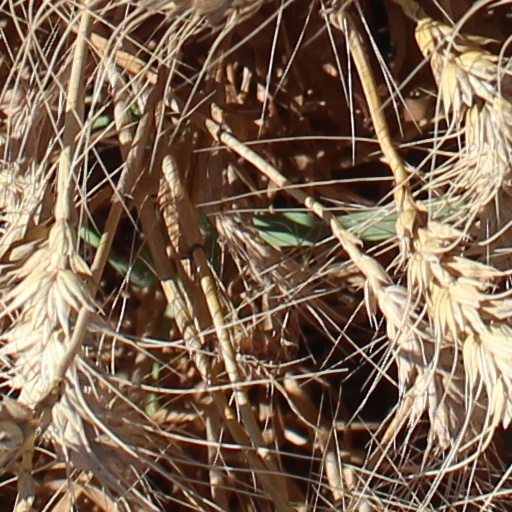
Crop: wheat